Critical skills operator

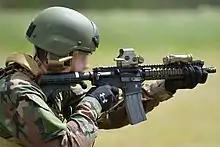
A CSO operator wearing the Modular Integrated Communications Helmet practices firing his modified CQBR at the Grafenwoehr Training Area's shooting range.

In the final phase, students receive instruction on irregular warfare operations. The course culminates with “Operation Derna Bridge”, which requires students to use all skills mastered throughout the course while training, advising and operating with a partner nation/irregular force. Newly graduated Marine special operators are awarded the 0372 MOS and Marine Raider designation before being assigned to one of the three Marine Special Operations battalions.